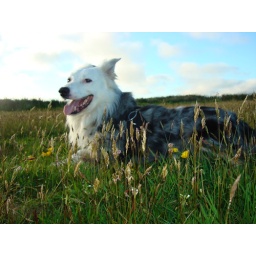
My dog spike having a rest after running laps around the field